Takata-matsubara

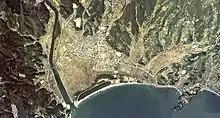

The Takata Matsubara was planted by local merchant-magnate Kanno Mokunosuke in 1667, under the instruction of Date Tsunamune, the "daimyō" of Sendai Domain, and initially consisted of 6200 Japanese red pine trees, and was intended to form a living sea wall to protect the port village from high winds, high tides and tsunami. The pine grove was expanded in the Kyōhō period (1716–1736) by his son Shichizaemon and grandson Hachisaburo with an additional 70,000 trees, which were a mixture of Japanese red pine and Japanese black pine along a two kilometer stretch of beach.